Alfred Averill

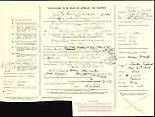
Archbishop Alfred Averill and Mary Averill passport application (1929)

Before being appointed as the Bishop of Waiapu, he was a member of the governing body Christ's College, Christchurch. After his appointment as Bishop on Auckland in 1914, he became a member of the board of King's College, Auckland during the time the School moved from Remuera to its present location in Ōtāhuhu. Averill House, which was founded in 1961, was named in his honour.